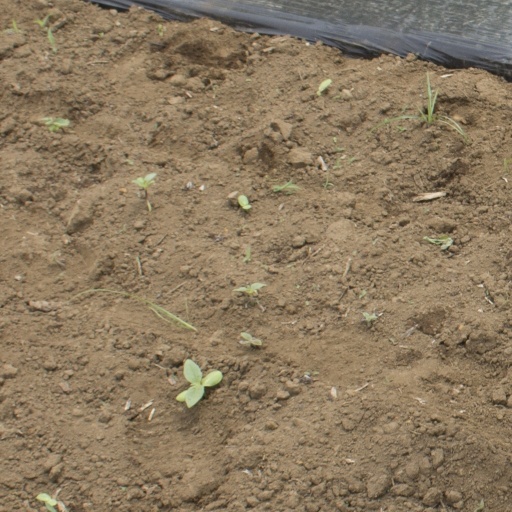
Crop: Jerusalem artichoke